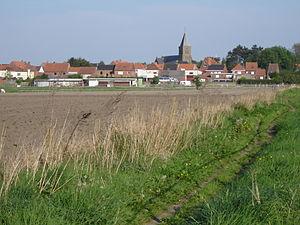
Wynendaele est un village dans la province belge de Flandre Occidentale, située sur le territoire de Thourout. Wynendaele est situé à quatre kilomètres du centre-ville de Thourhout, à mi-chemin entre le centre-ville et Ichtegem.